On (song)

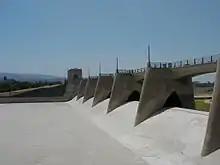
The "Kinetic Manifesto Film: Come Prima" video was filmed at the Sepulveda Dam.

The first music video, dubbed "Kinetic Manifesto Film: Come Prima", was released on February 21, 2020, in conjunction with the release of the single and the album. It shows BTS, "World of Dance" Season 2 champions The Lab, and the Blue Devils Drum and Bugle Corps performing the choreography near the Sepulveda Dam, adding a dance break that is now continuously used for promotion.